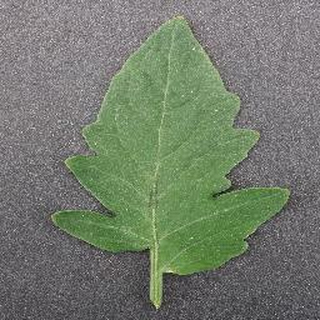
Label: healthy_tomato